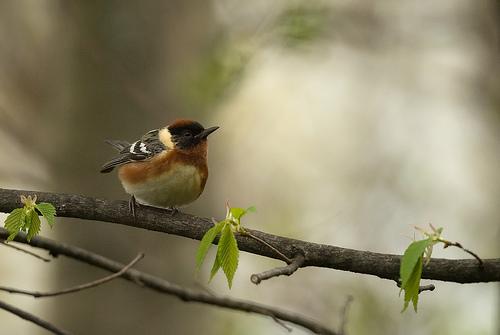
small bird with brown feathers, black wings, and long thin beak.
this is a small round bird with white and light brown on its body, while having dark colored wings and a black medium shaped beak.
this is a bird with a white belly, a brown breast and a black sharp beak.
this bird is a small bird has a cream colored belly two white wing bars and darker grey cheek patches.
this little bird has a brown belly and breast with a gray wing and white wingbar.
this bird has wings that are black and has a brown and white bellya small bird with white wing bars, tan colored flank, and a black face.
this bird has a small, pointed black beak, a creamy belly, and brown sides and crown.
this bird has a reddish brown crown, black and white primaries, and a brown belly.
the bird has a small black bill, white breast and amber throat.
Species: Bay Breasted Warbler